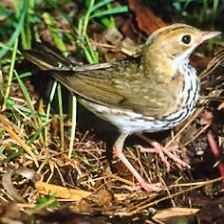
Species: OVENBIRD
Scientific name: SEIURUS AUROCAPILLA